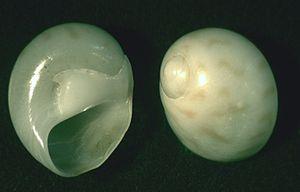
Les Naticidae sont une famille de mollusques de la classe des gastéropodes, et de l'ordre des Littorinimorpha.